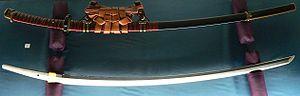
Tachi forgé en 1997 par Matsuda Tsuguyasu, monture koshirae de 1999 par Takeyama. Copie d'un sabre de la fin de l'ère Heian (XIe siècle). Galerie Dutta, Genève, inv.2/1.
Le tachi est un sabre possédant une lame courbe d'environ 70 cm, précurseur du sabre japonais classique. C'est principalement une arme de cavalerie.